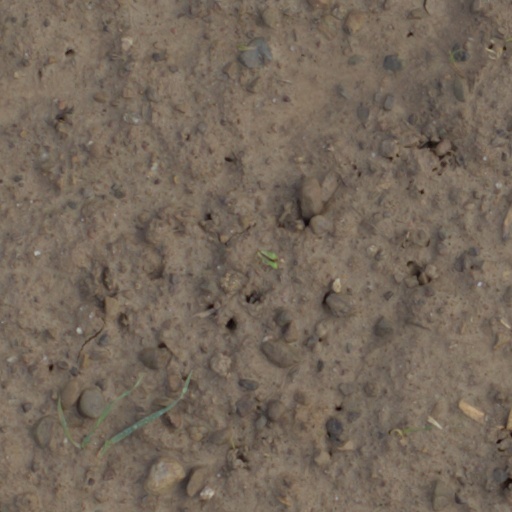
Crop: wheat